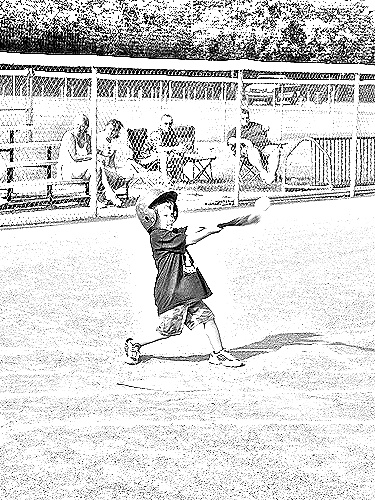
Portrait style: Sketch Portrait